Broken Hill Post Office

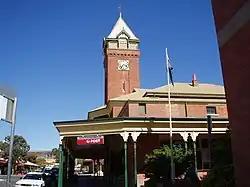

Broken Hill Post Office is a heritage-listed post office at 258–260 Argent Street, Broken Hill, in the Far West of New South Wales, Australia. The original building was designed by James Barnet, and was built from 1890 to 1892 by John Dobbie. Walter Liberty Vernon designed a telegraph office addition in 1900. The property is owned by Australia Post. It was added to the New South Wales State Heritage Register on 22 December 2000. It was added to the Australian Commonwealth Heritage List on 8 November 2011.